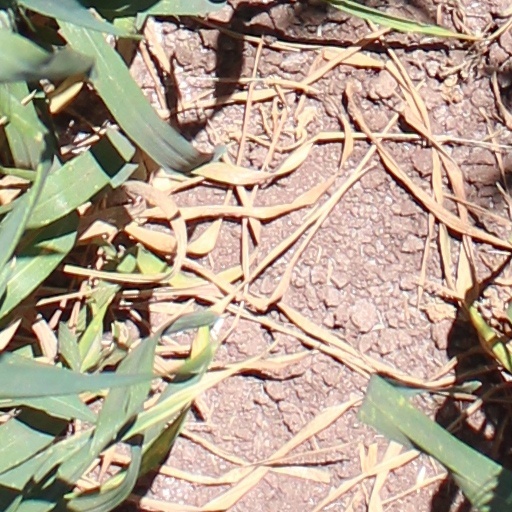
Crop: wheat